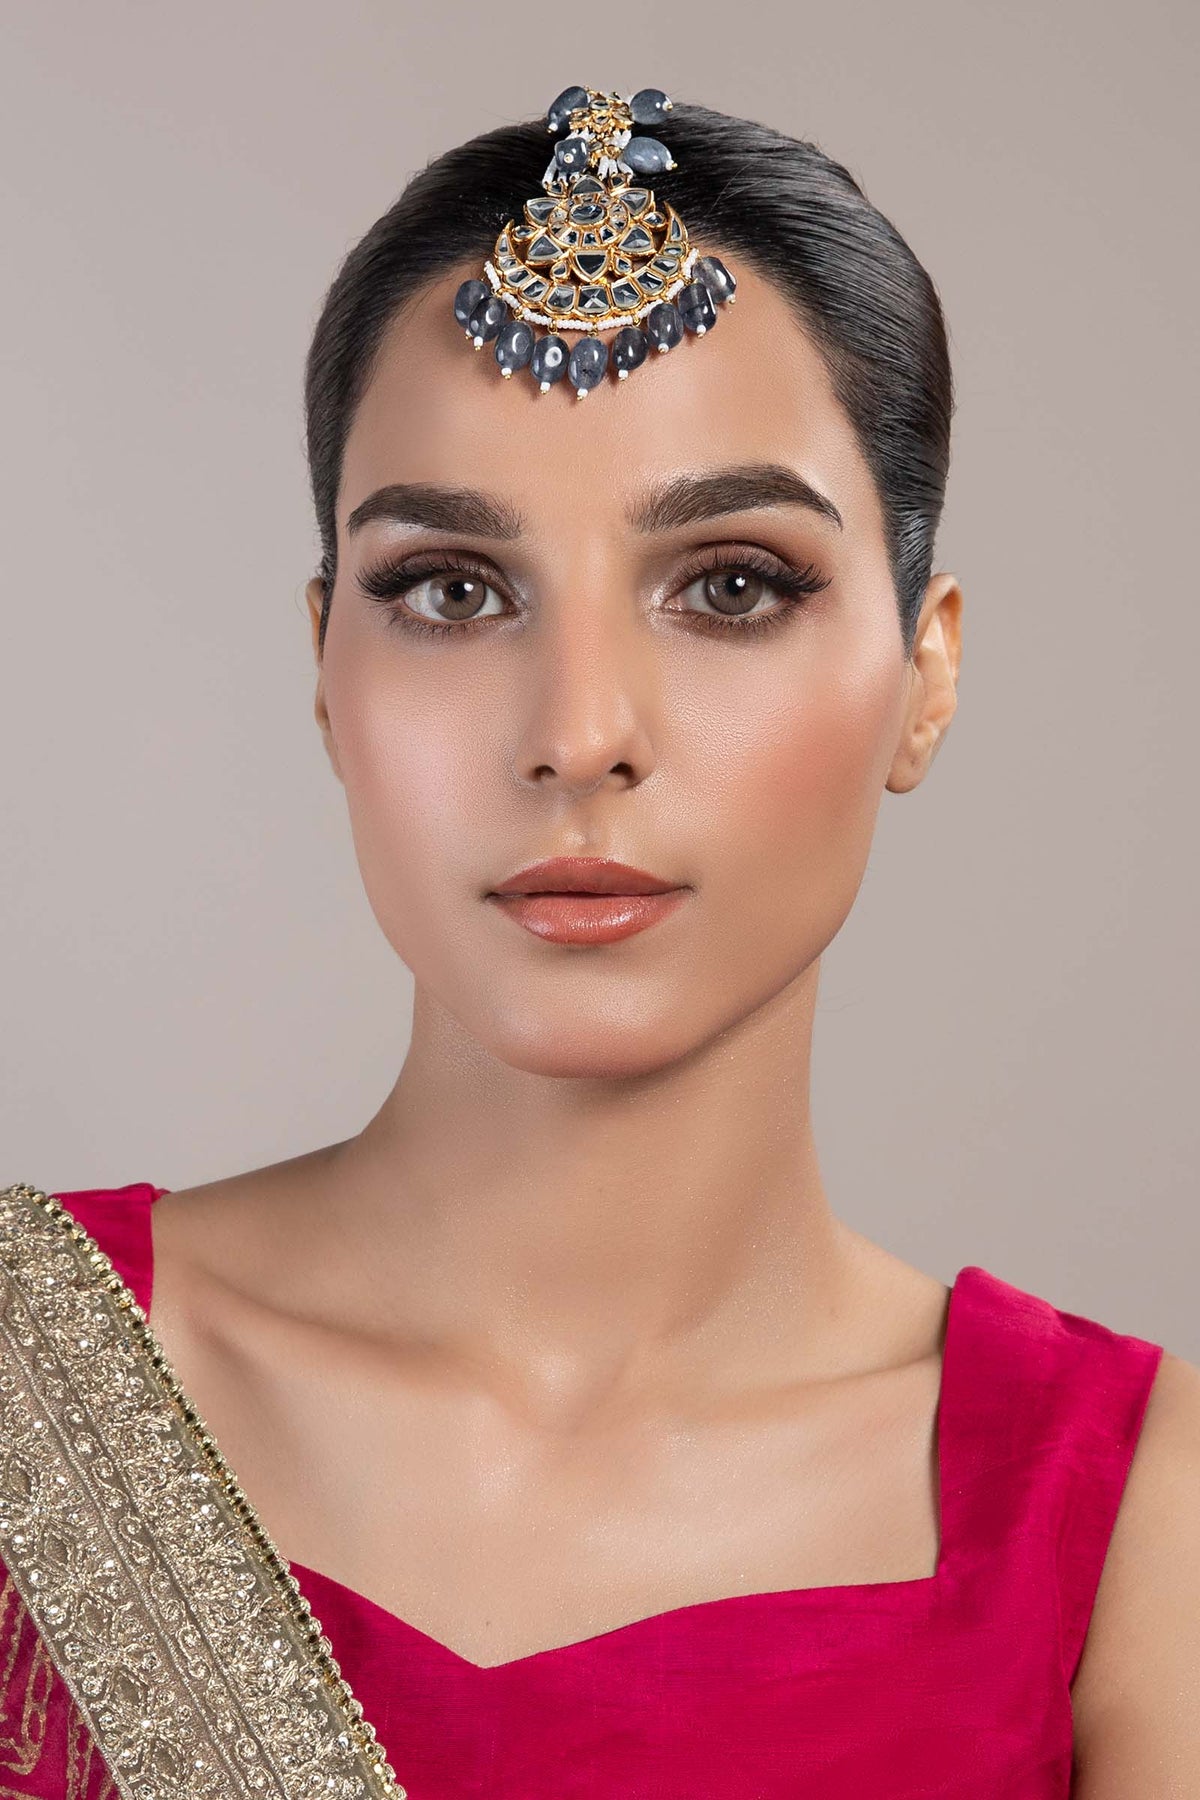
pink gold kundan necklace